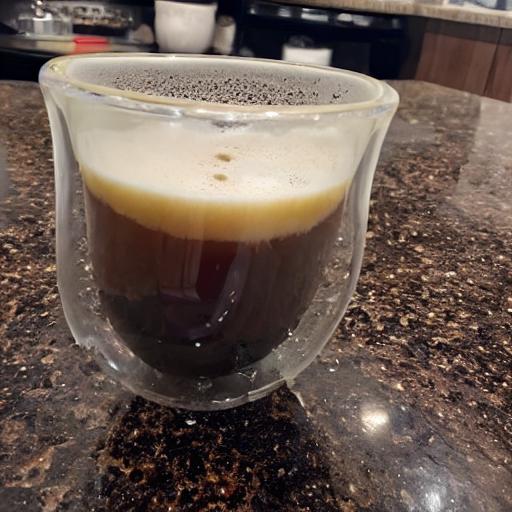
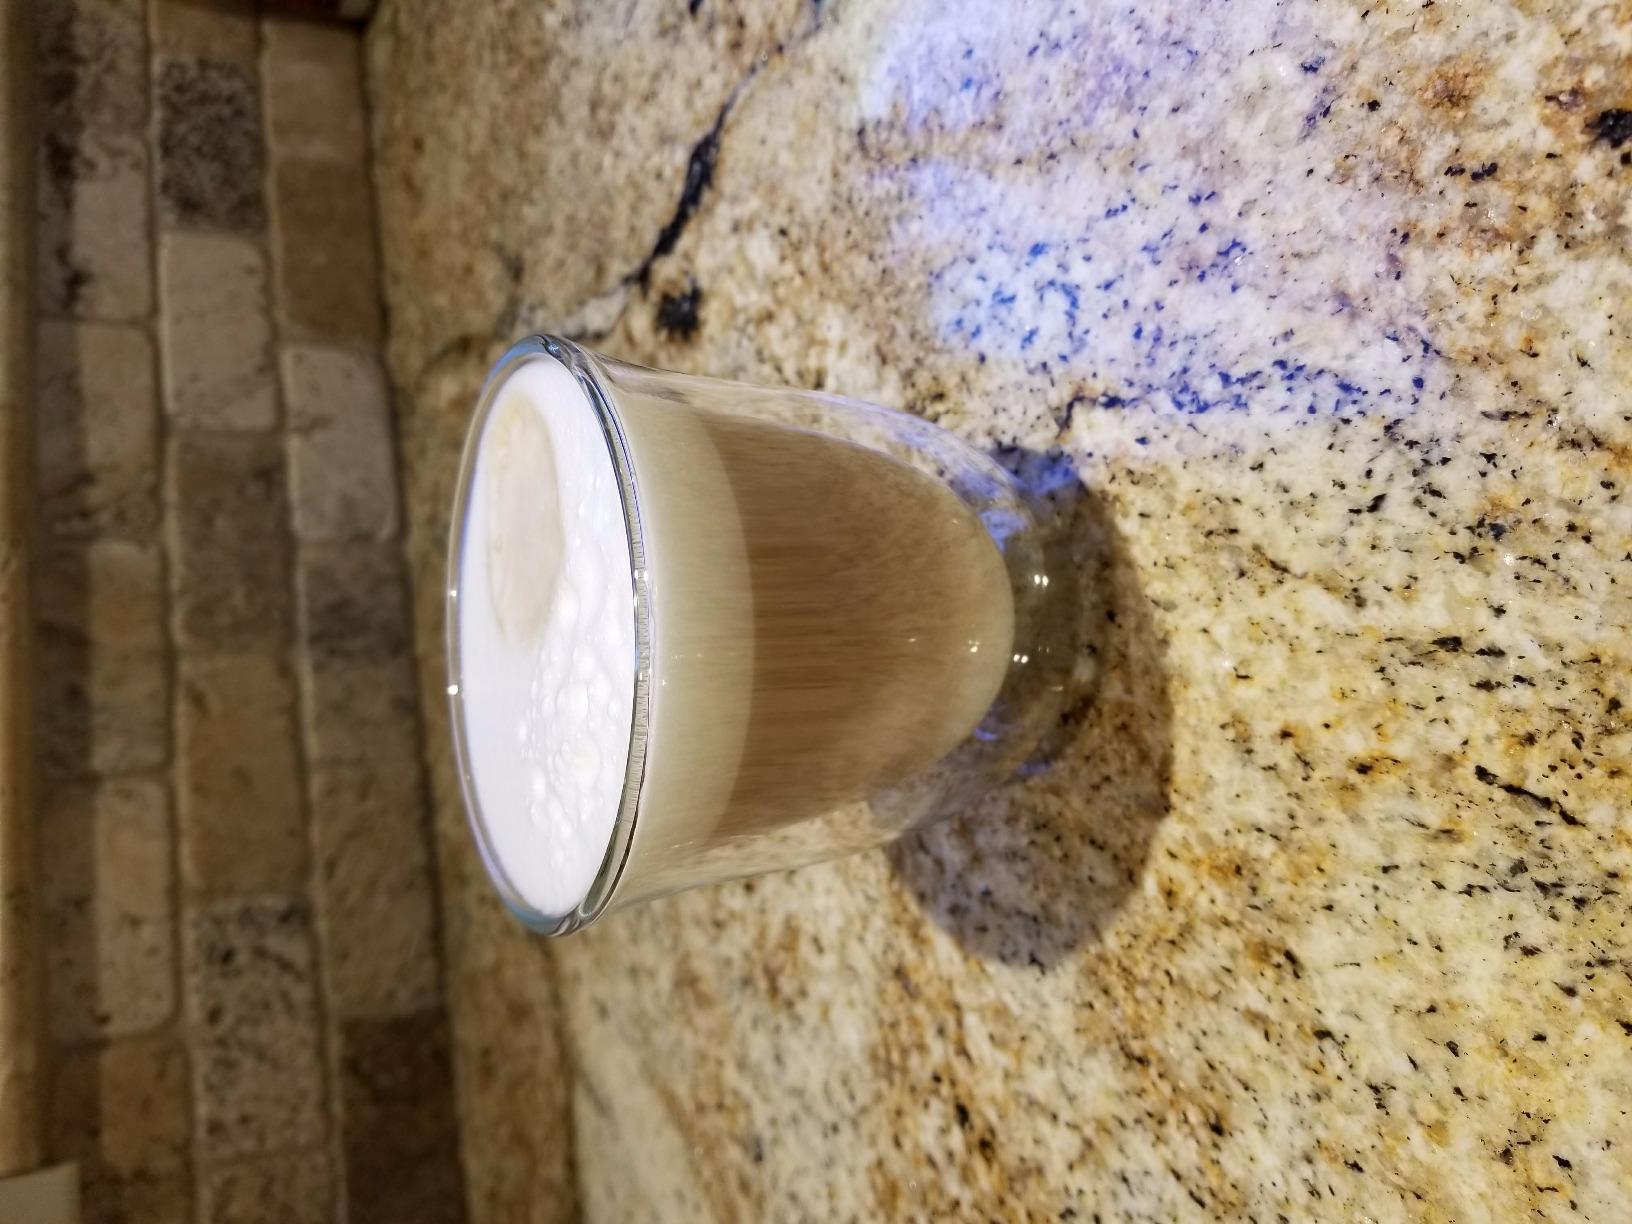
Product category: items_mug
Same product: no